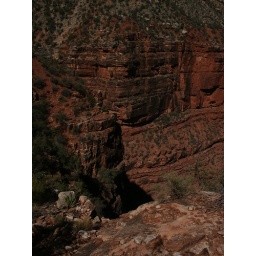
My boots and clothes are still covered in red dust.